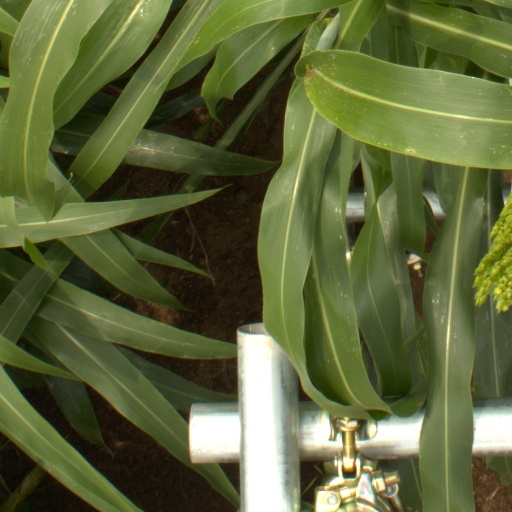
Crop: sorghum